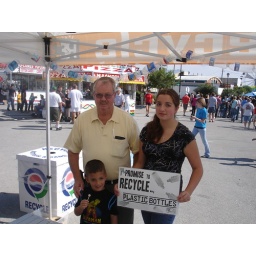
A plastic bottle recycling promise at the 2009 Seafood Festival in Morehead City NC (10/3/2009)